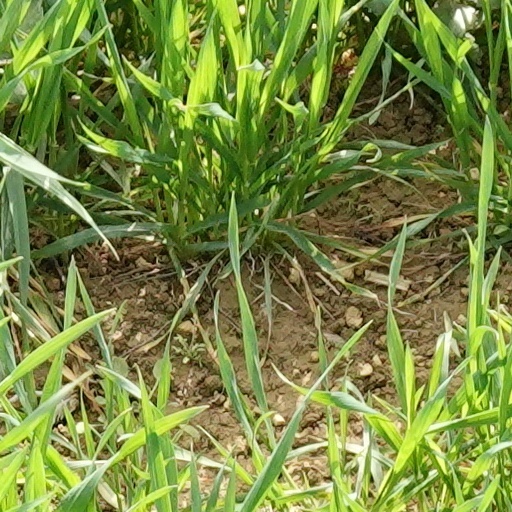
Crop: wheat